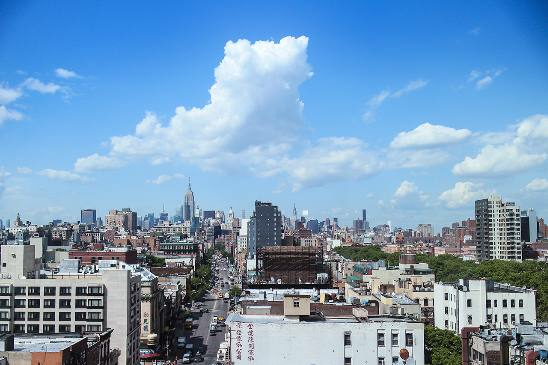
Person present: No